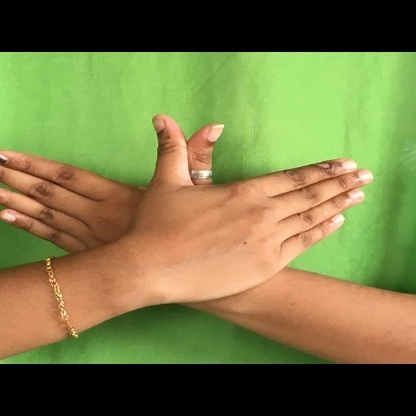
Mudra: Garuda